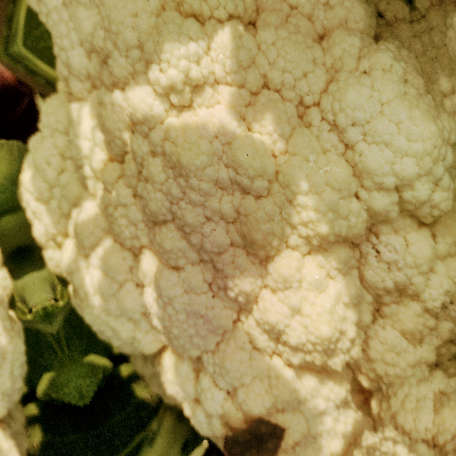
Label: Disease Free